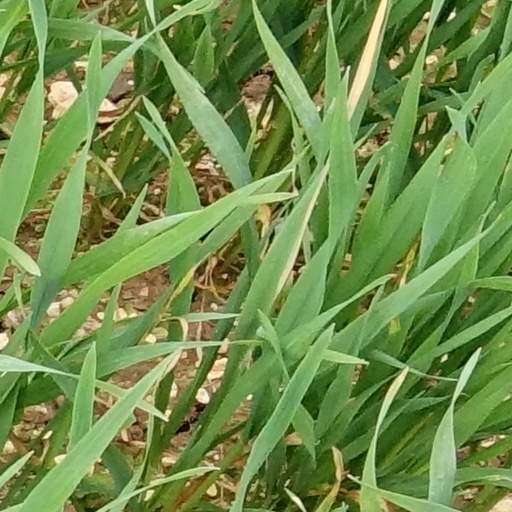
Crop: wheat